History of tablet computers

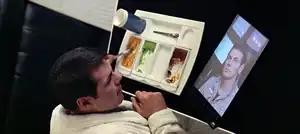
Wireless tablet device portrayed in the movie "" (1968)

released a version of the Bento database software for it. With the introduction of the iPad 2 Apple also released full-featured first party software for multi-track music composition (GarageBand) and video editing (iMovie). As of the release of iOS 5 in October 2011, iPads no longer require being plugged into a separate personal computer for initial activation and backups, eliminating one of the drawbacks of using a non-PC architecture-based tablet computer.